Darnytsia railway station

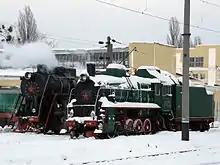
Steam locomotives at the Darnytsia locomotive depot

Darnytsia Station will also harbor a dedicated depot for Hyundai Rotem high-speed trains that are being launched by the Ukrzaliznytsia in 2012.